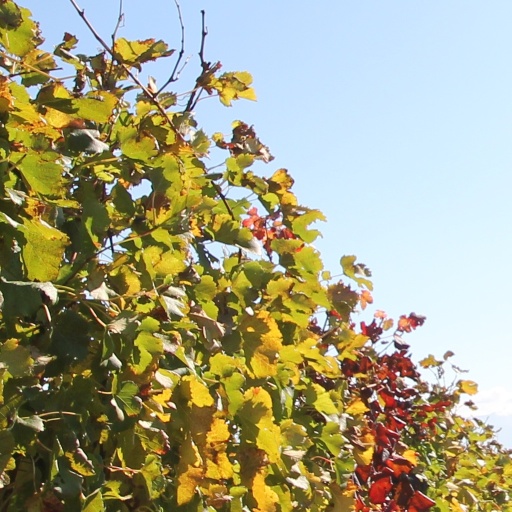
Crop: grape